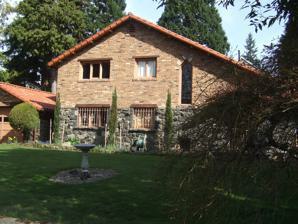
Building: George Rogers House (Lake Oswego, Oregon)
Country: United States of America
Year built: 1929
United States historic place George Rogers House U.S. National Register of Historic Places Location Lake Oswego , Oregon , USA Coordinates 45°24′47″N 122°39′47″W / 45.41315°N 122.66292°W / 45.41315; -122.66292 Built 1929 Architect James Van Evera Bailey Architectural style Craftsman NRHP reference No. 96001068 Added to NRHP October 3, 1996 George Rogers House is a private home in Lake Oswego, Oregon , United States. Located at the corner of Durham Street and Wilbur Street, the house was the home of George Rogers, who donated the land to the City of Lake Oswego that became George Rogers Park . During the time that Lake Oswego was an industrial town, the park was the location of Lake Oswego's China Town district. Built in 1929, the two-story craftsman house was added to the United States National Register of Historic Places listings in 1996. References